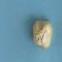
Maize quality: Good